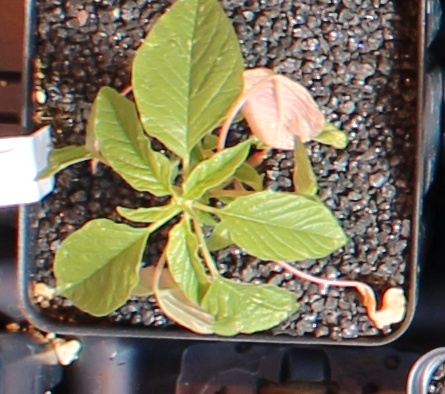
Label: Palmer Amaranth